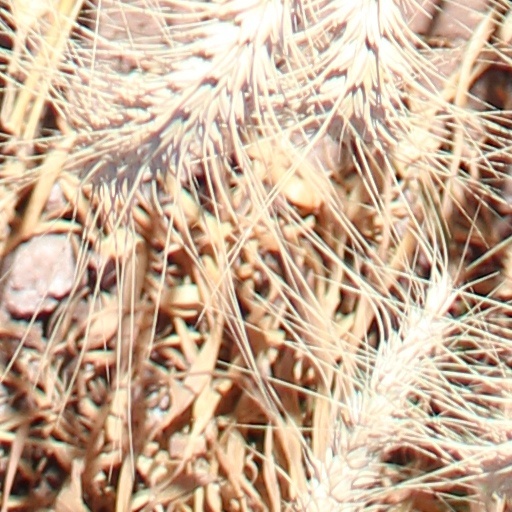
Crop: wheat